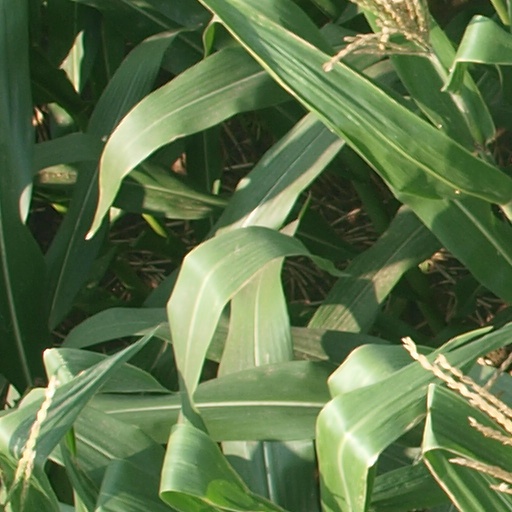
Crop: maize; corn